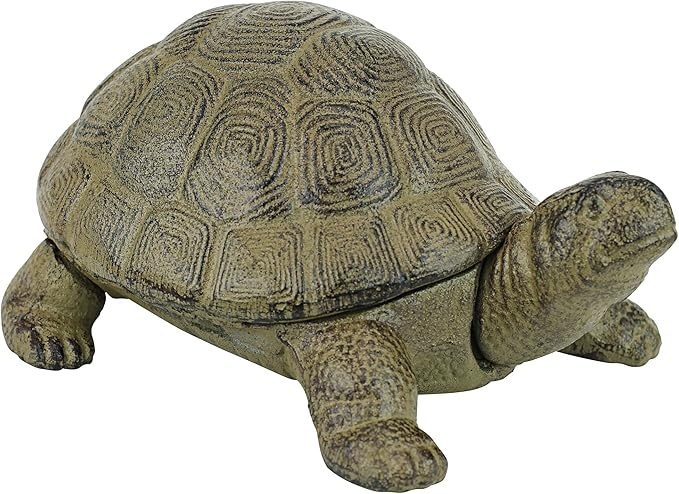
Design Toscano Aesop's Turtle Ornament Garden Tortoise Animal Statue, 10 Inches Wide, Cast Iron, Verdigris Finish
About This AESOP'S TURTLE is a great reminder to take life at a slower pace! On an outdoor lawn or as part of your indoor decor designs, he's a wise companion. EXOTIC ASIAN SYMBOL OF LONGEVITY, STABILITY AND PATIENCE, our laid-back tortoise sends a message of protection and luck. CAST IN LONG-LASTING, HEAVYWEIGHT IRON to capture detail from tough shell to wise, wrinkled face. DESIGN TOSCANO EXCLUSIVE, like its namesake, will remind you to endure the race, as he treks across a flowerbed, office floor or den. A great gift! Our turtle statues measure 10"Wx6"Dx4.5"H and weigh 7 lbs. Overview Color : Verdigris Brand : Design Toscano Theme : Race Material : Cast Iron Style : Aesop Turtle
Brand: DesignToscano
Category: Home & Garden > Decor > Lawn Ornaments & Garden Sculptures > Garden Sculptures